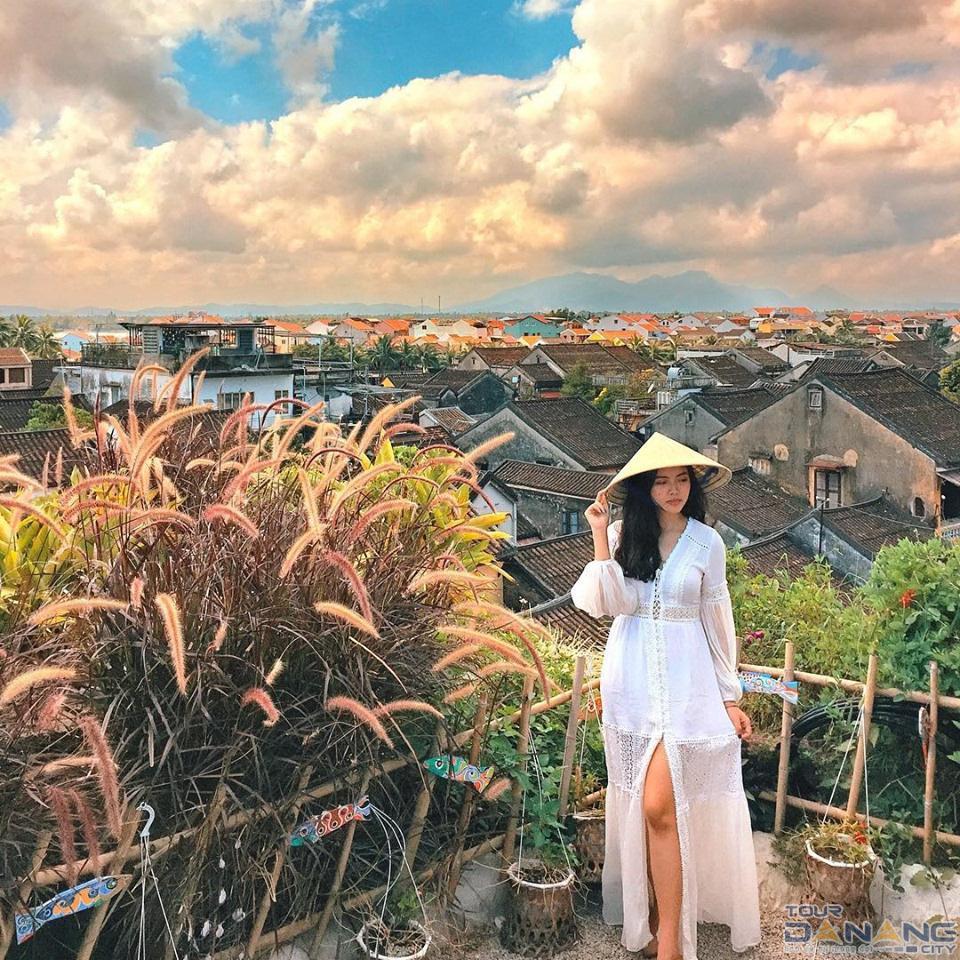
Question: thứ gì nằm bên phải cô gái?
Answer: bụi cây bông lau